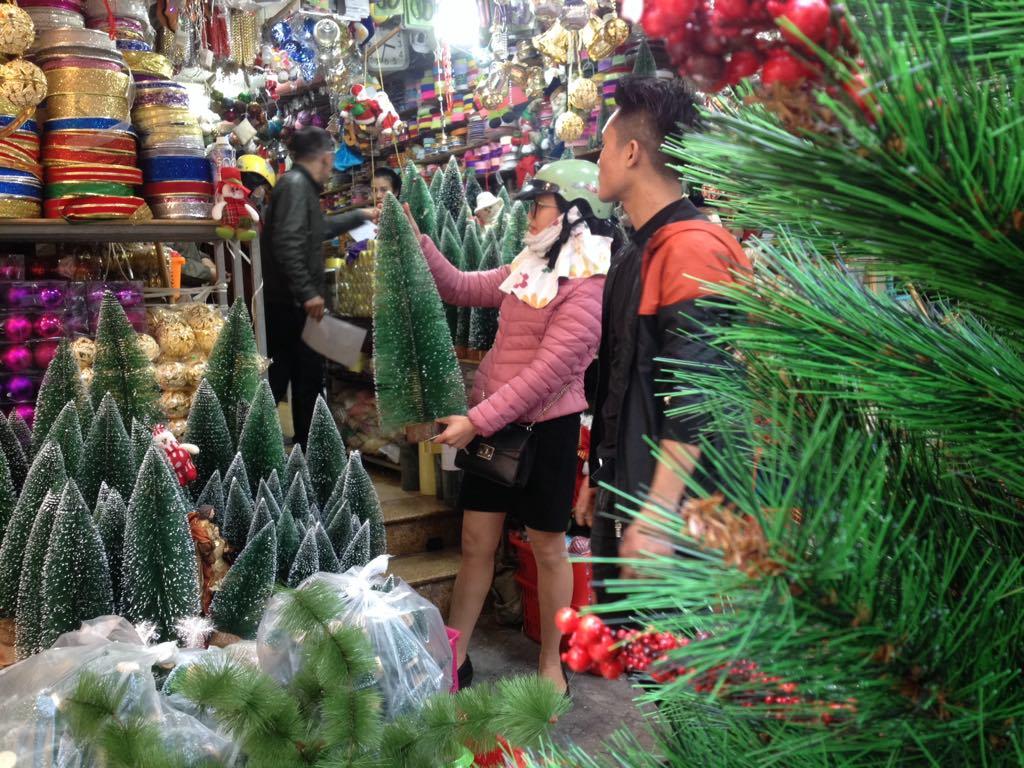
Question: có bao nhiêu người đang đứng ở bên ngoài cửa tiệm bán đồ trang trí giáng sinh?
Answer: có hai người đang đứng ở bên ngoài cửa tiệm